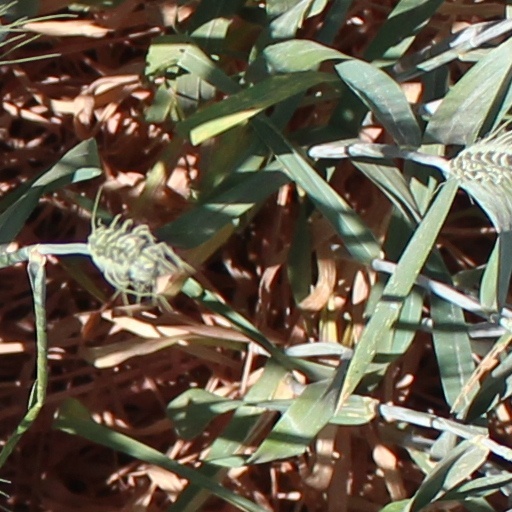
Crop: wheat